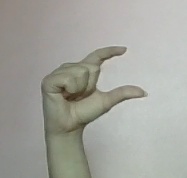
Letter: dal